Culture of New Mexico

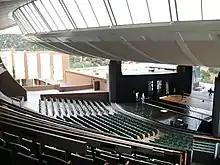
Interior of the Crosby Theater at the Santa Fe Opera, viewed from the mezzanine

As New Mexico's largest city, Albuquerque hosts many of the state's leading cultural events and institutions, including the New Mexico Museum of Natural History and Science, the National Hispanic Cultural Center, the National Museum of Nuclear Science & History, and the famed annual Albuquerque International Balloon Fiesta. The National Hispanic Cultural Center has held hundreds of performing arts events, art showcases, and other events related to Spanish culture in New Mexico and worldwide in the centerpiece Roy E Disney Center for the Performing Arts or in other venues at the 53-acre facility. New Mexico residents and visitors alike can enjoy performing art from around the world at Popejoy Hall on the campus of the University of New Mexico. Popejoy Hall hosts singers, dancers, Broadway shows, other types of acts, and Shakespeare. Albuquerque also has the unique and iconic KiMo Theater built in 1927 in the Pueblo Revival Style architecture. The KiMo presents live theater and concerts as well as movies and simulcast operas. In addition to other general interest theaters, Albuquerque also has the African American Performing Arts Center and Exhibit Hall which showcases achievements by people of African descent and the Indian Pueblo Cultural Center which highlights the cultural heritage of the First Nations people of New Mexico.